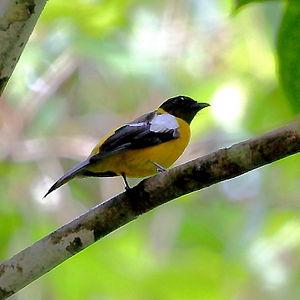
Le Tangara versicolore est une espèce de passereaux appartenant à la famille des Thraupidae.